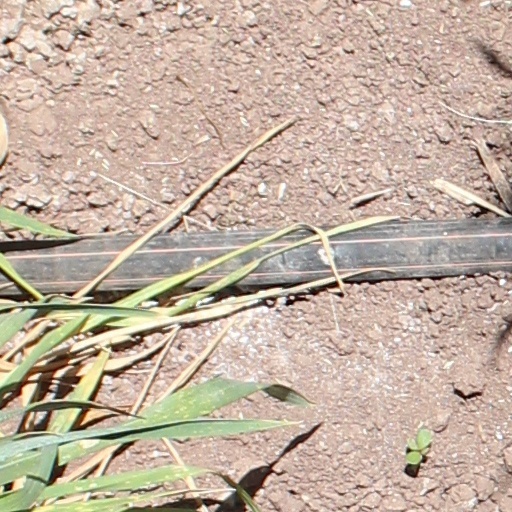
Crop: wheat